Nashville Sounds

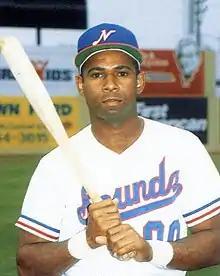
A man wearing a white baseball uniform with "Sounds" on the chest in blue and red and a blue cap with a white "N" on the center poses holding a baseball bat with both hands on a green field.

The Sounds rejoined the Cincinnati Reds farm system as their Triple-A affiliate in 1987 in a bid to increase attendance. Schmittou indicated that market surveys consistently showed the Reds to be the most popular MLB team in the area. In 1990, Nashville set its all-time attendance record when 605,122 fans attended games at Greer Stadium. The Sounds experienced their most successful season with the Reds at Triple-A and as members of the American Association that year when they compiled an 86–61 record under manager Pete Mackanin. Ending the regular-season in a tie with the Buffalo Bisons, the Sounds won the Eastern Division title in a one-game playoff. They advanced to their first American Association championship series, but they ultimately lost to the Omaha Royals.